Amable-Paul Coutan

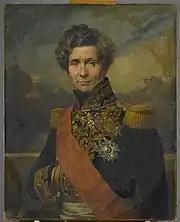
Portrait of Louis-François Coutard

Coutan was born in Paris in 1792. He studied under Gros, and obtaining the Academy pension was thus enabled later on to improve himself at Rome. Returning to his native country he produced works, representing chiefly classical and mythological subjects, which realized considerable prices. He took a part also in the labour of decorating with religious subjects the church of Notre-Dame-de-Lorette. He died in Paris in 1837.